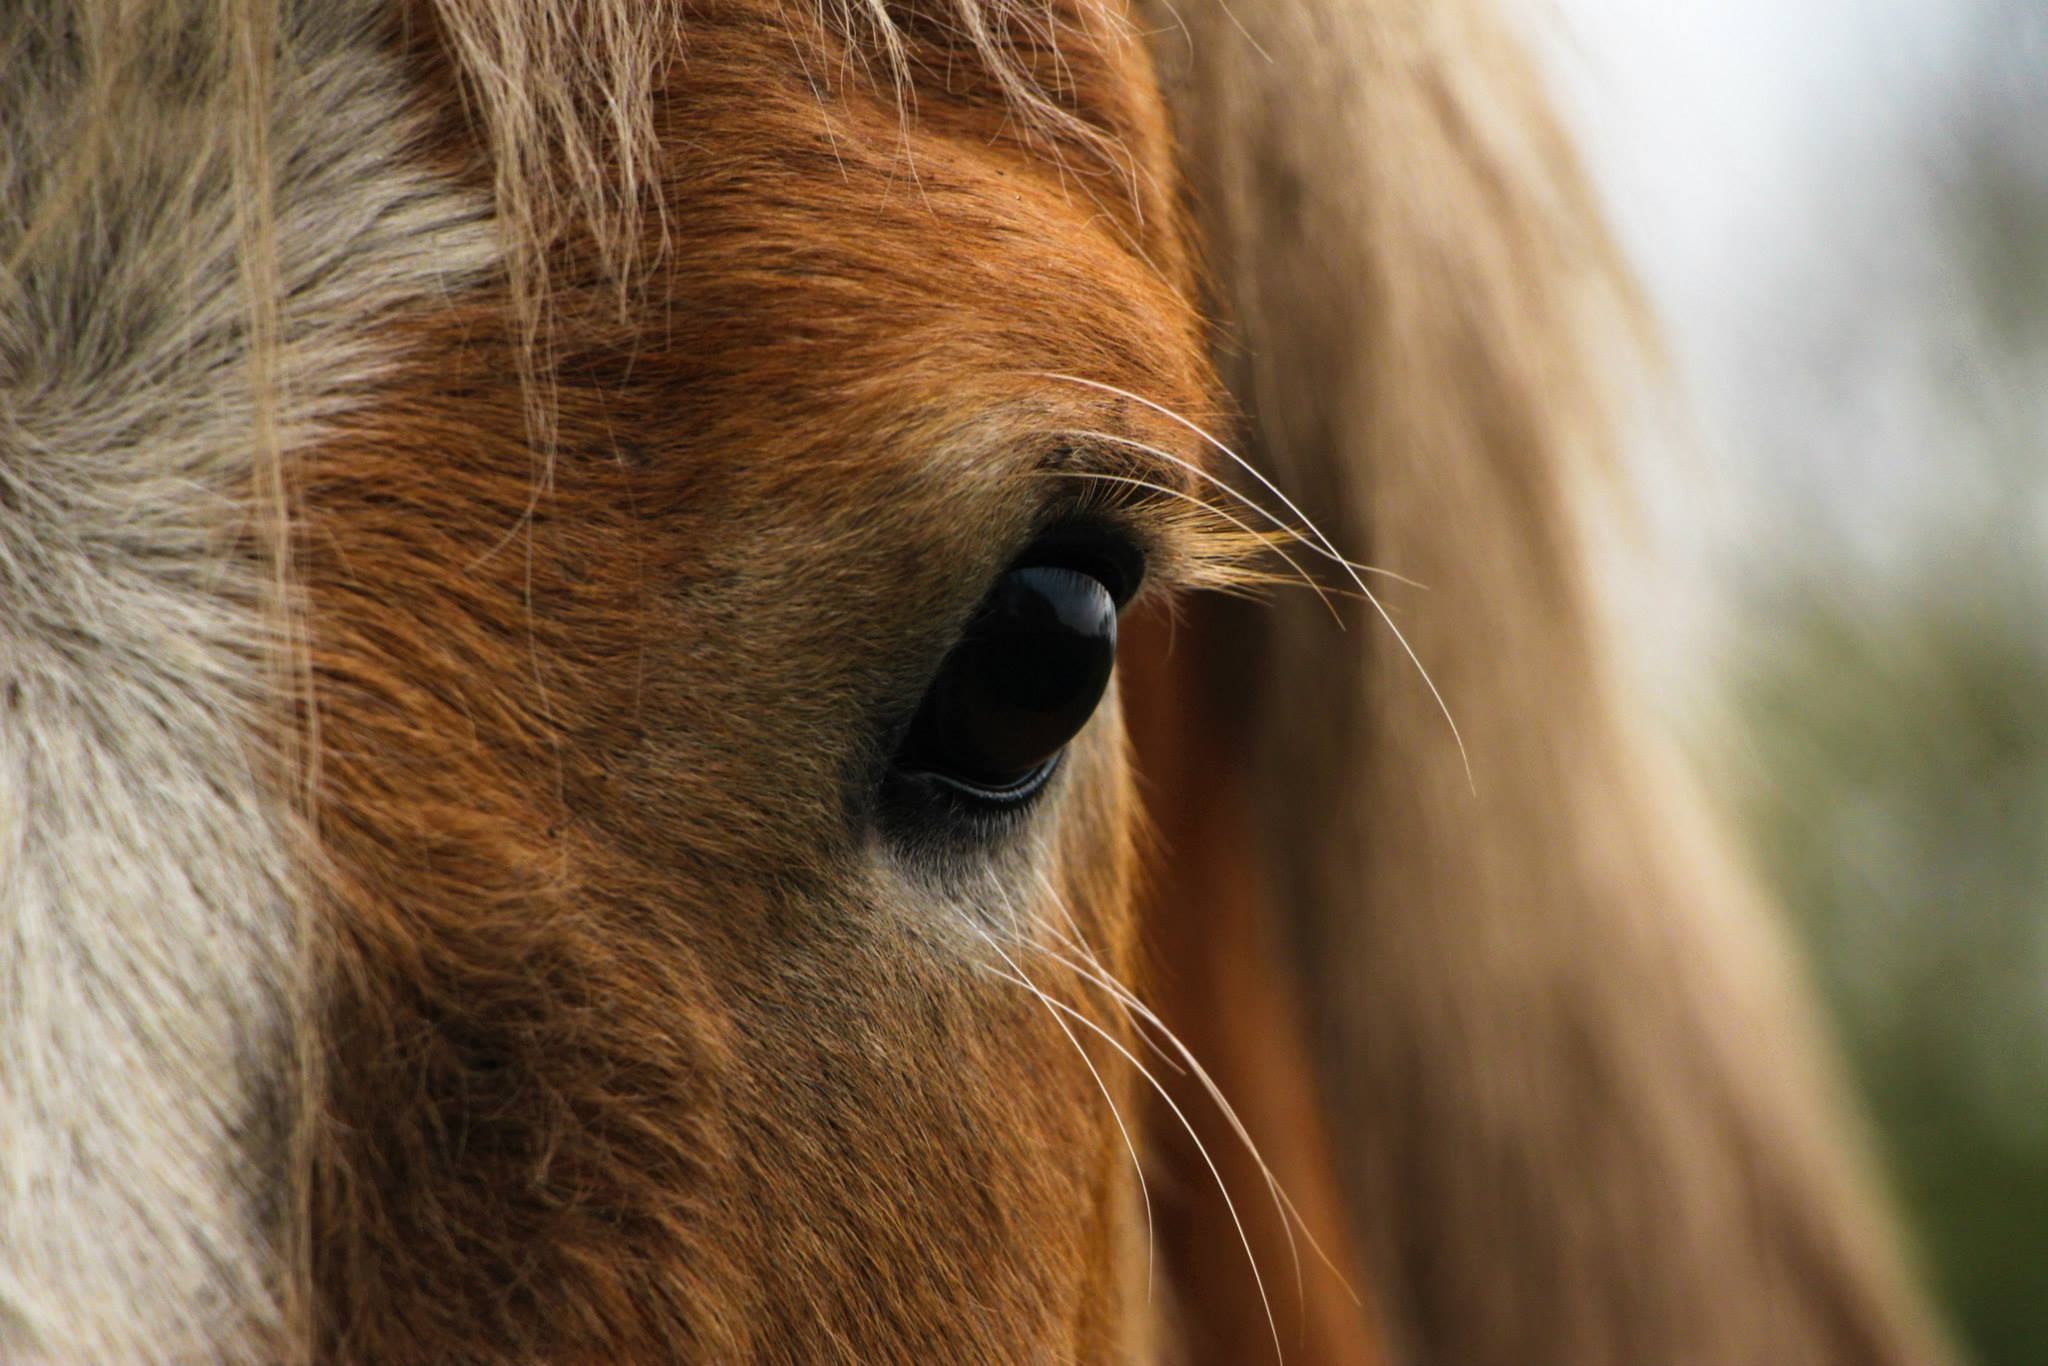
farm, animal, horse, mammal, stallion, mane, fauna, equestrian, close up, bridle, equine, nose, eye, head, look, vertebrate, mare, watching, foal, horse like mammal, mustang horse